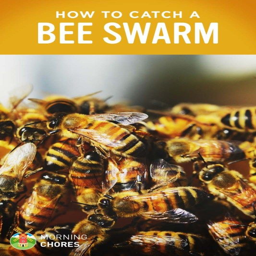
how to catch a swarm of animal